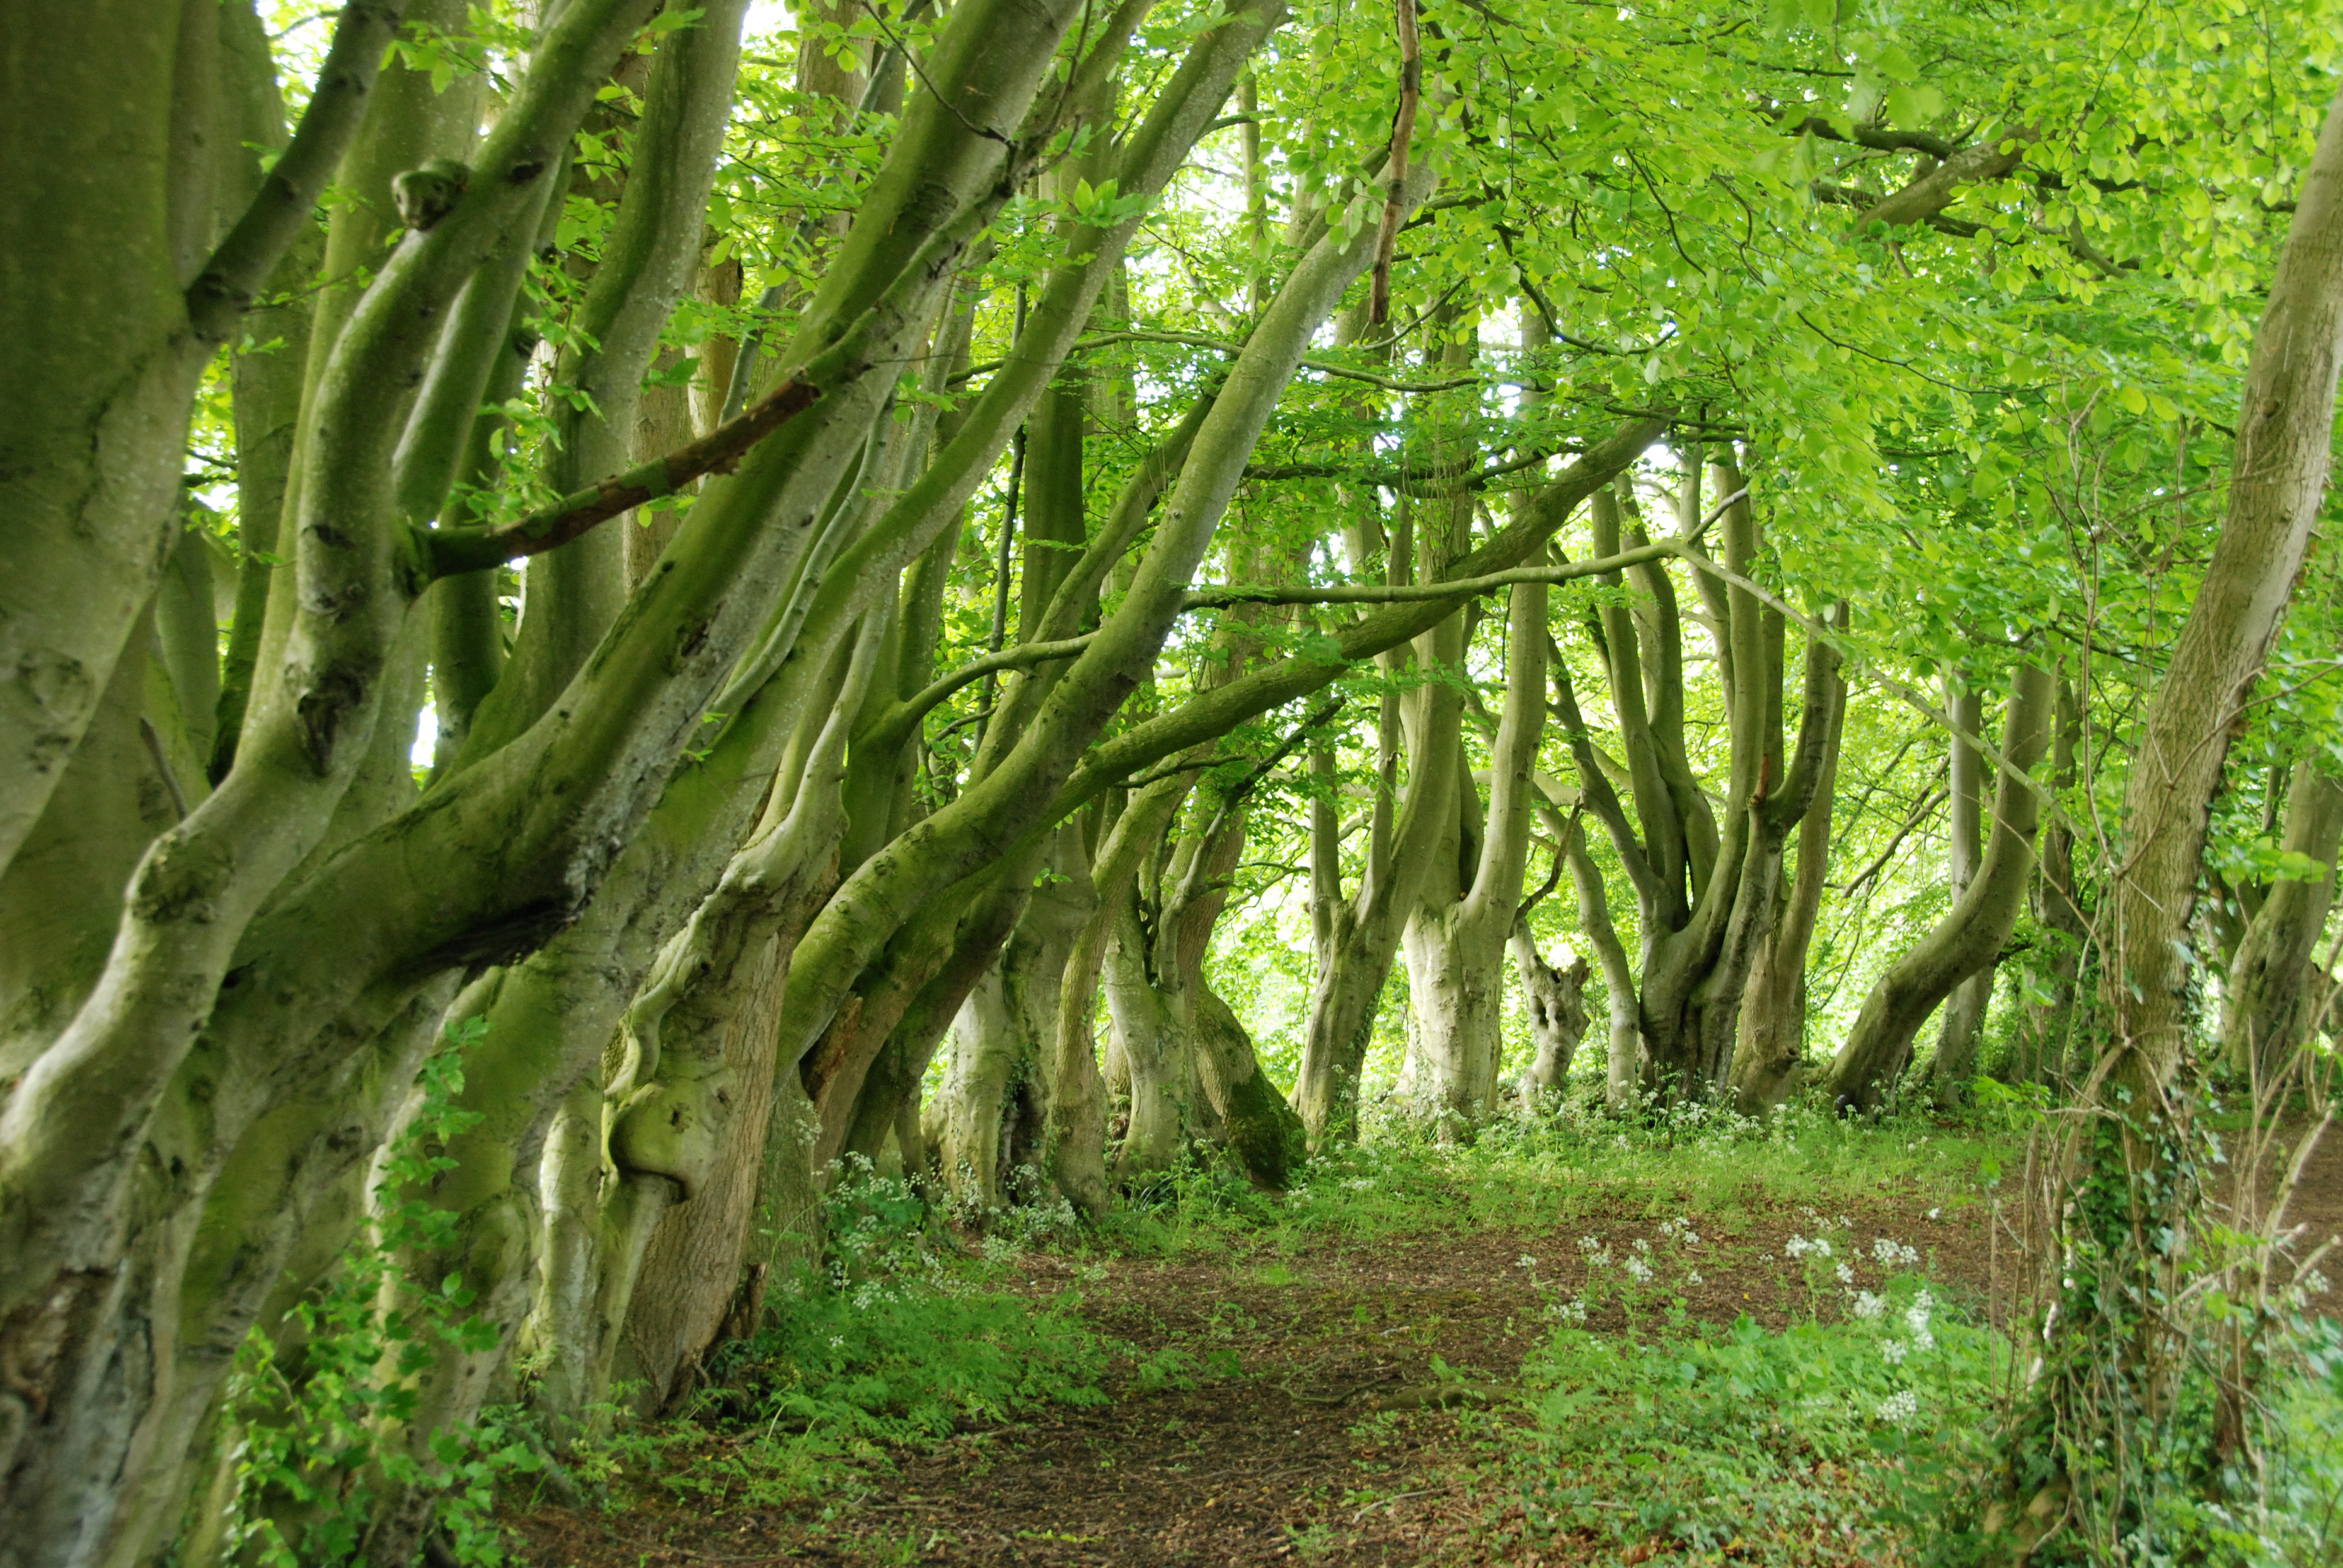
tree, forest, branch, plant, trunk, green, jungle, botany, nikon, trees, mill, vegetation, rainforest, deciduous, plantation, grove, woodland, d80, habitat, ecosystem, norwich, horstead, old growth forest, natural environment, plant stem, temperate broadleaf and mixed forest, land plant